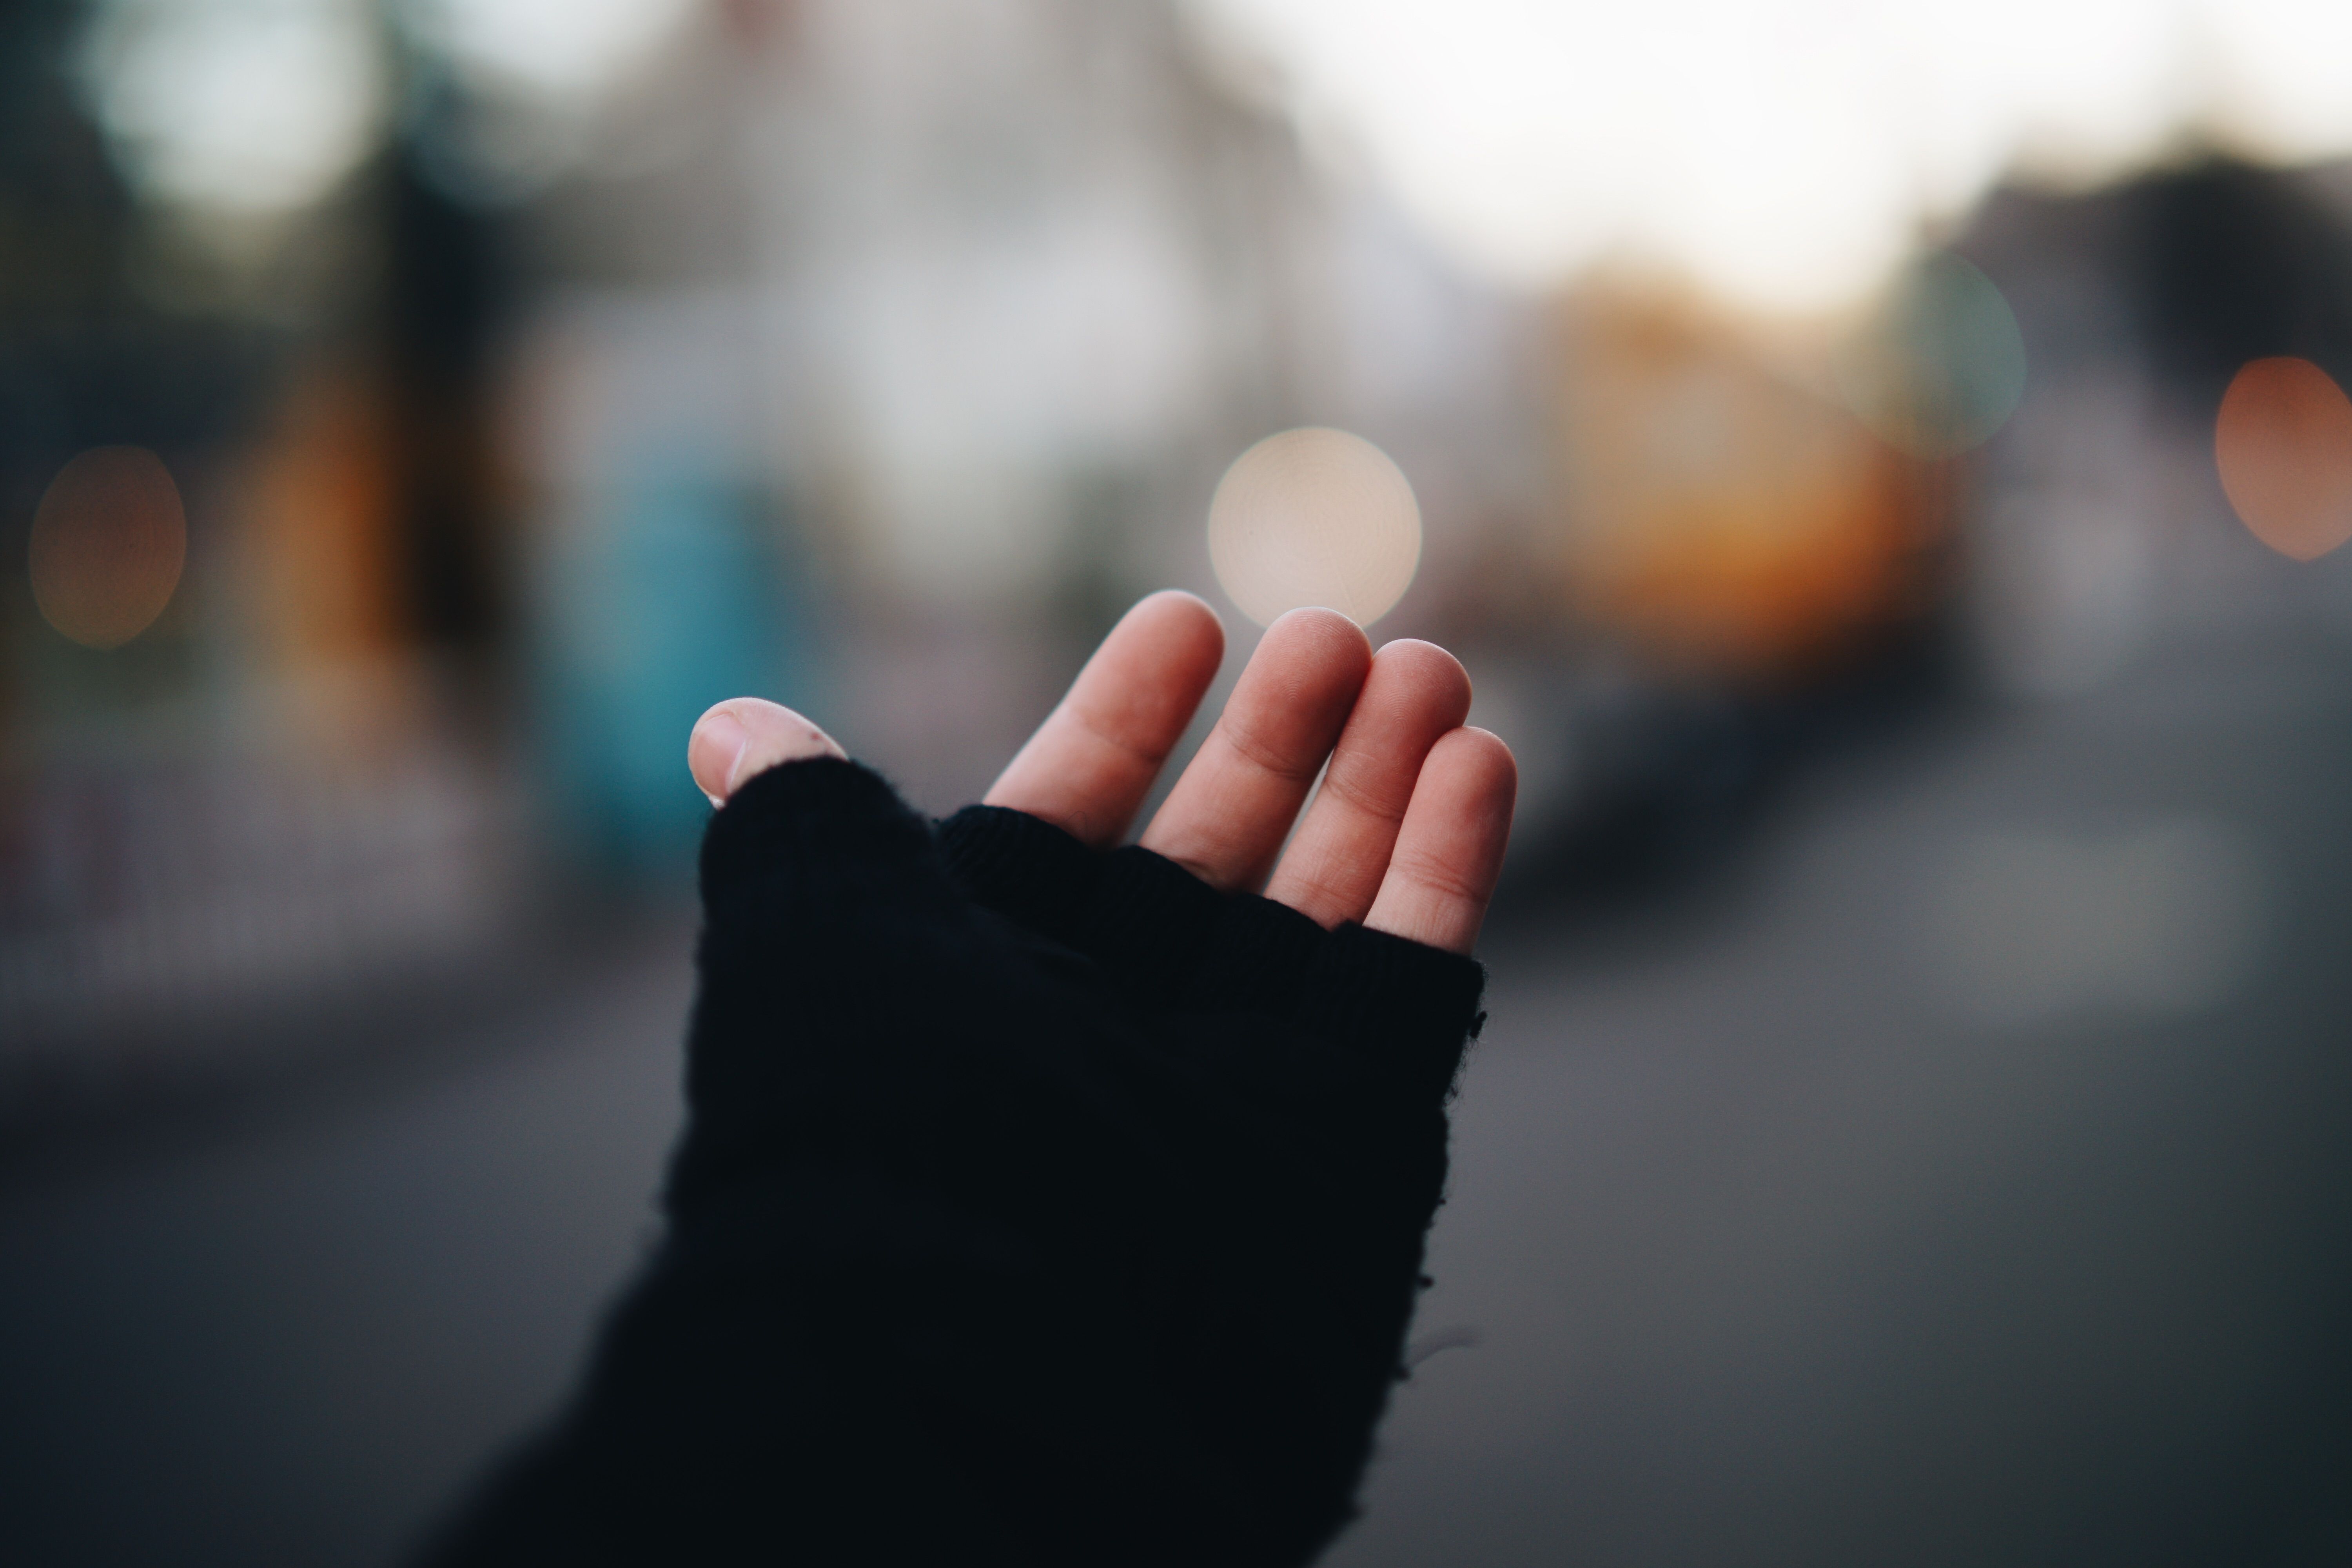
hand, light, photography, finger, color, close up, photograph, shape, emotion, interaction, sense